Maarten van der Vleuten

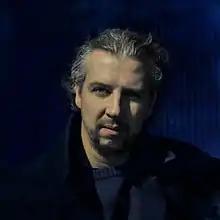

Maarten van der Vleuten is a Dutch producer, composer and recording artist born in Vught, The Netherlands in 1967. Between 1987 and 2007 he used over two dozens of aliases, producing Detroit techno, electro, house, experimental and ambient music.